Muhlenberg County, Kentucky

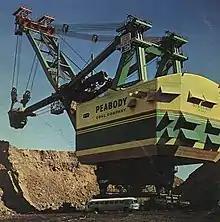
The Bucyrus Erie 3850-B Power Shovel named "Big Brother" went to work next door to Paradise Fossil Plant for Peabody Coal Company's Sinclair Surface Mine in 1962. When it started work it was received with grand fanfare and was the largest shovel in the world with a bucket size of 115 cubic yards. After it finished work in the mid-1980s, it was buried in a pit on the mine's property, where it remains.

The two primary aquatic features of Muhlenberg County are the Green River and Lake Malone. The northern area of the county's geography includes gently rolling hills, river flatlands, and some sizeable bald cypress swamps along Cypress Creek and its tributaries. The southern portion consists of rolling hills with higher relief. The southern part of the county is dotted with deep gorges. This area is known for many sandstone formations. Several north-south-oriented faults cross the county's midpoint. Coal is found in these faults, across the county's central part. Most remaining deposits reside deep underground; previous near-surface deposits have now been exhausted by strip mining. In former years, it was common to see machines such as the "Big Brother" Power Shovel (pictured on the right) throughout the county. During the 1970s and early 1980s, Muhlenberg County was the state leader in coal production and sometimes the top coal producer in the United States. Strip mining was criticized in the song "Paradise" by John Prine.